List of specialist Churchill tank variants

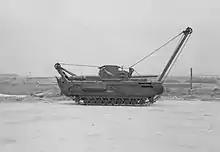
Churchill ARV Mk II with front jib erected

The AVRE could also be equipped with numerous other attachments, such as the Small Box Girder bridge, which was carried at the front of the tank and laid across ditches or narrow rivers up to 30 feet wide, and the Canadian Indestructible Roller Device (CIRD), which was used to protect the tracks of a tank from mines. It could also carry fascines, which are large bundles of wood carried on the front of the tank and dropped into trenches to help the Churchill cross over them, devices to place explosive charges against obstacles, and bobbins: massive reels of canvas on drums that were unrolled in front of the Churchill to help it over soft terrain. They were used during the invasion of Normandy to help the Churchill over soft sand, and also served to leave a trackway for following vehicles.